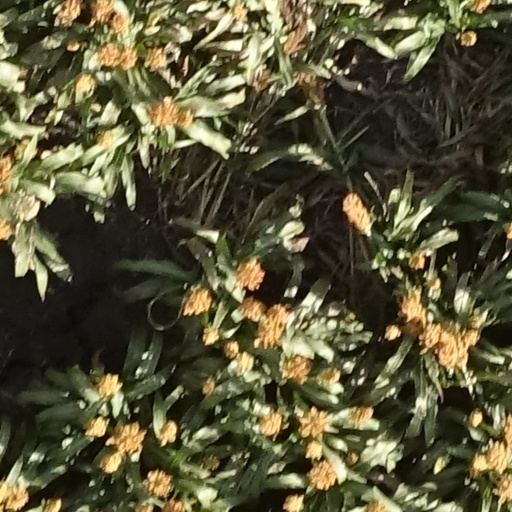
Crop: sorghum